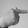
ASL letter: T